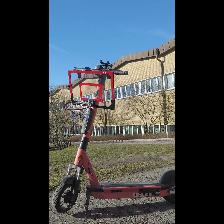
Label: NonHuman